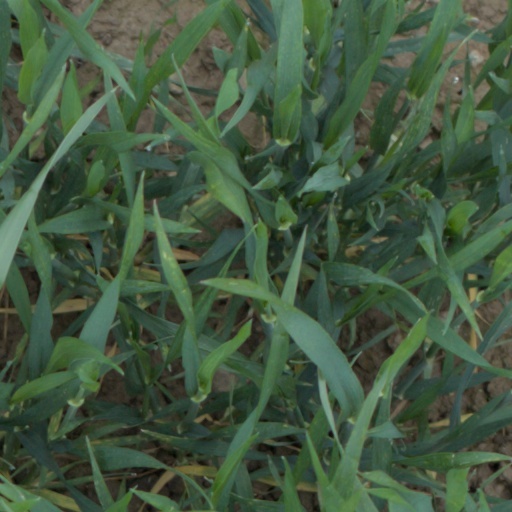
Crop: wheat